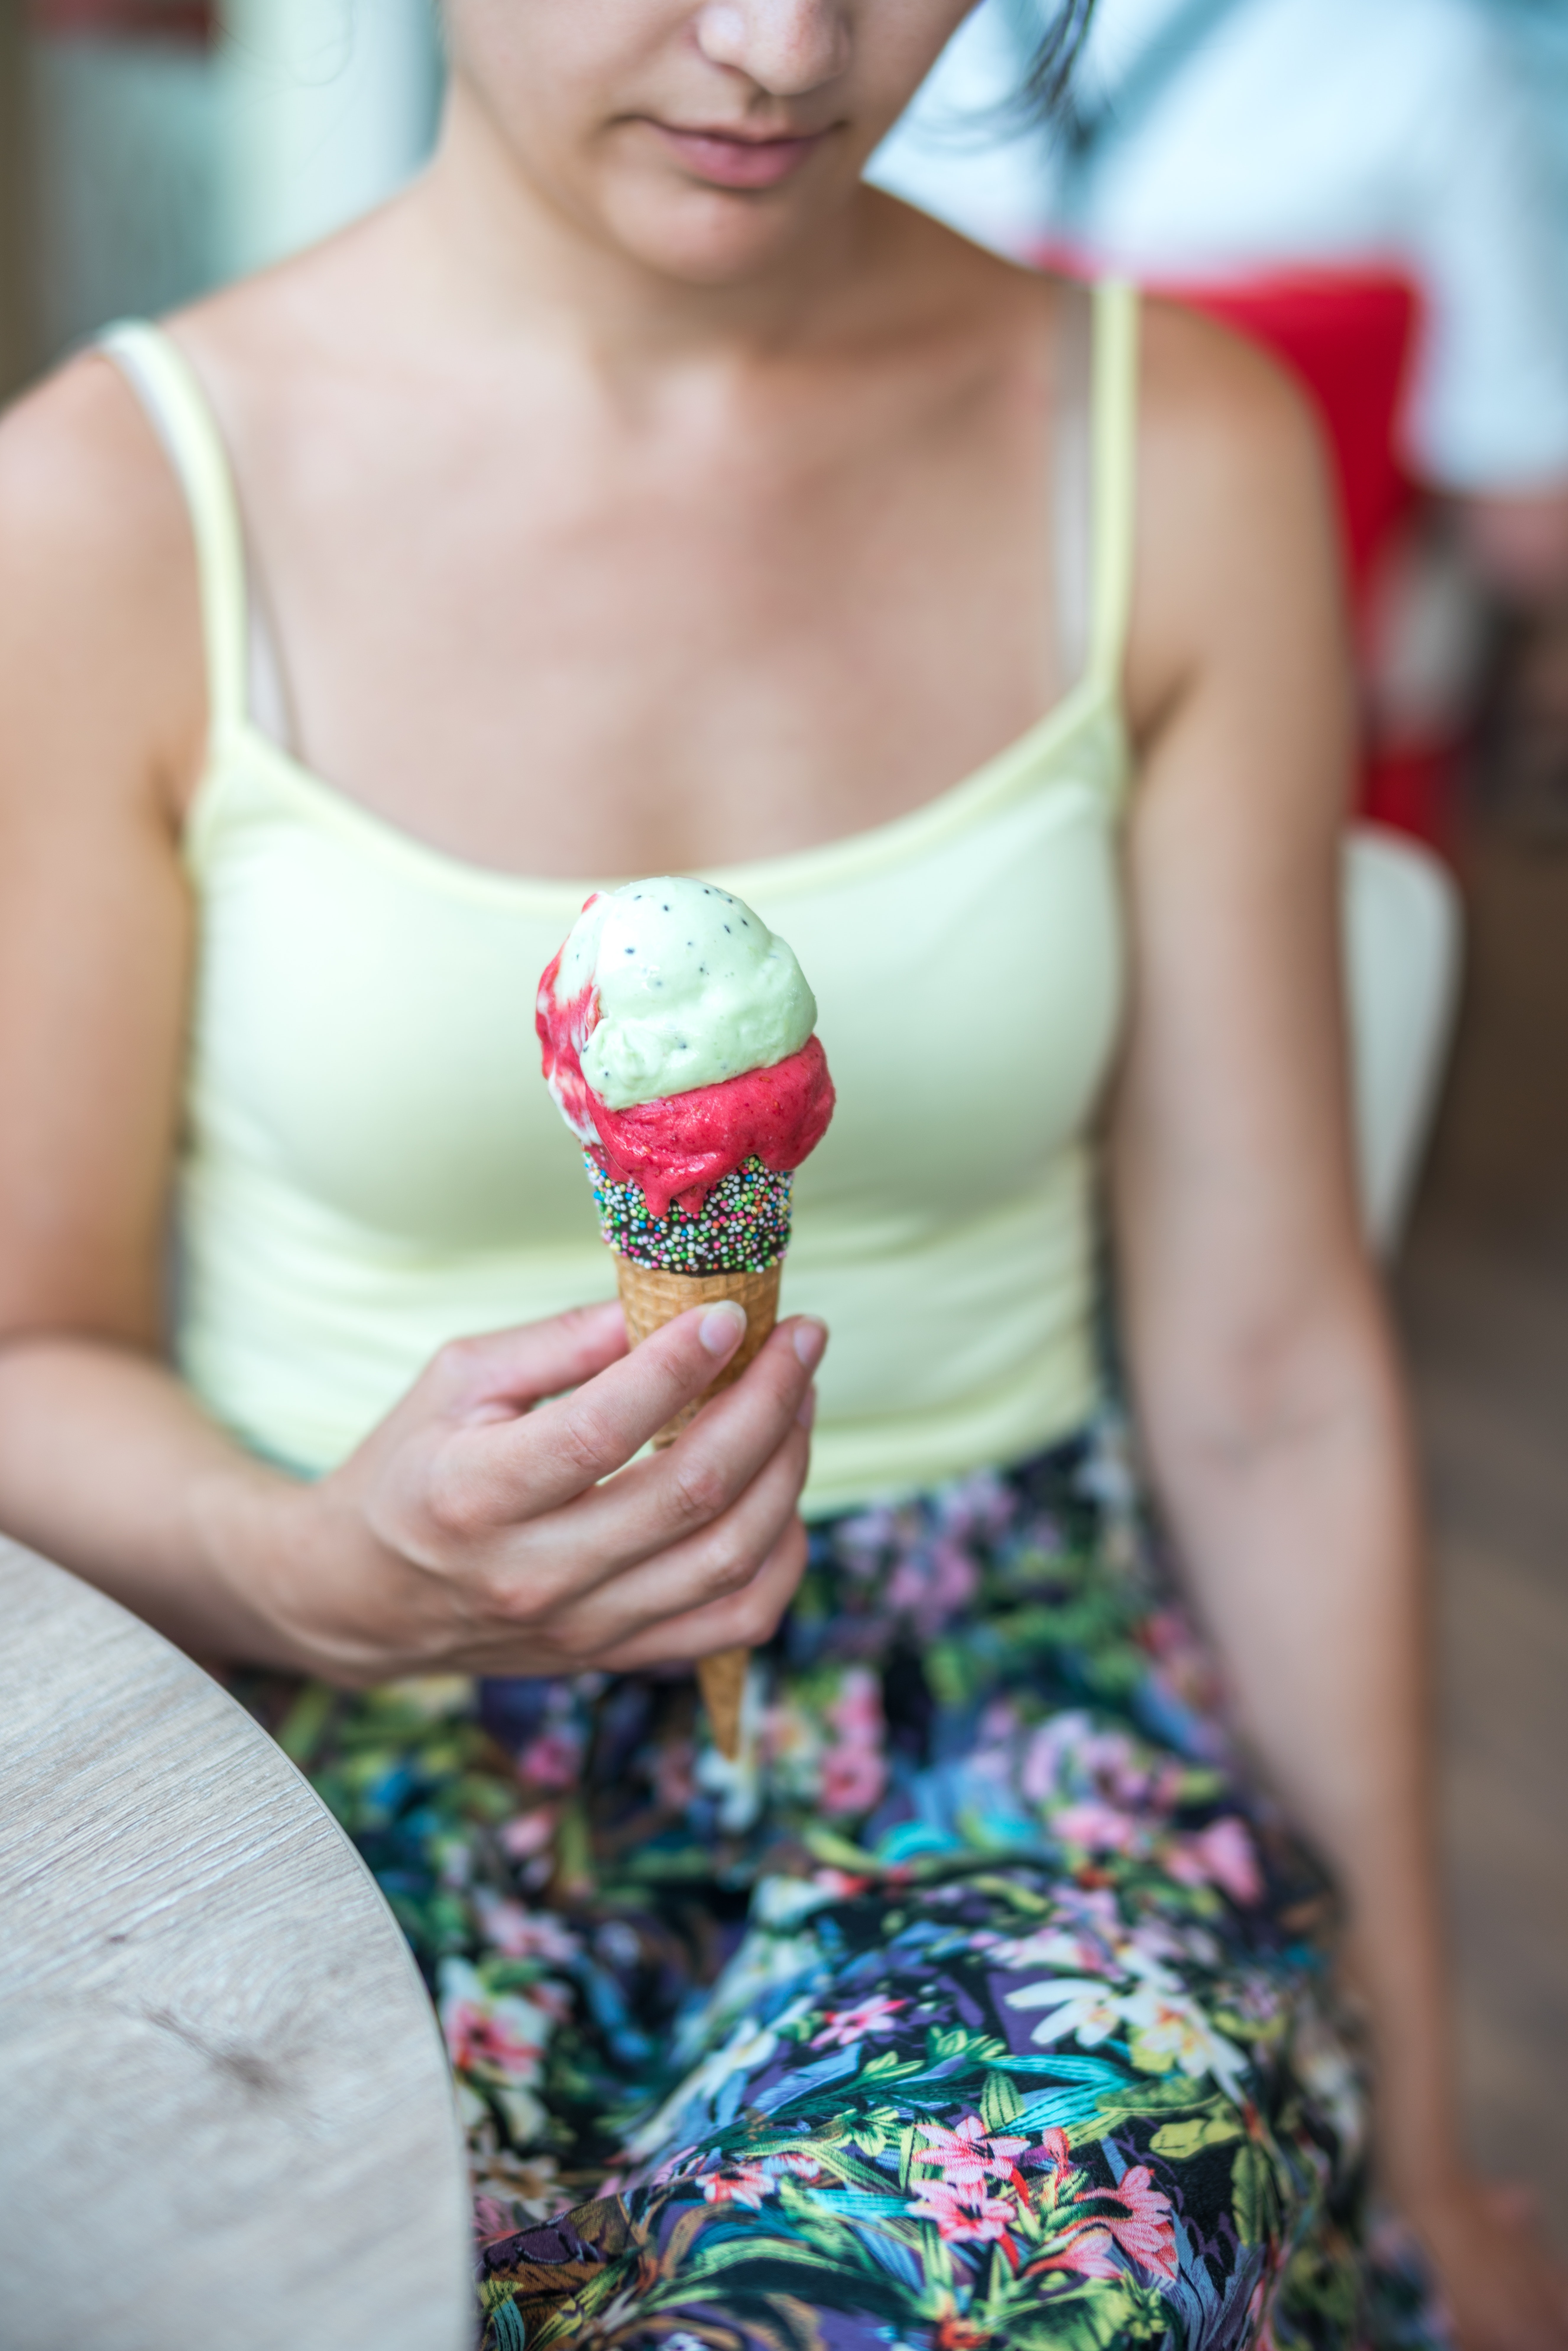
fashion, dress, summer, hand, photography, plant, food, ice cream, fashion accessory, dessert, style, frozen dessert